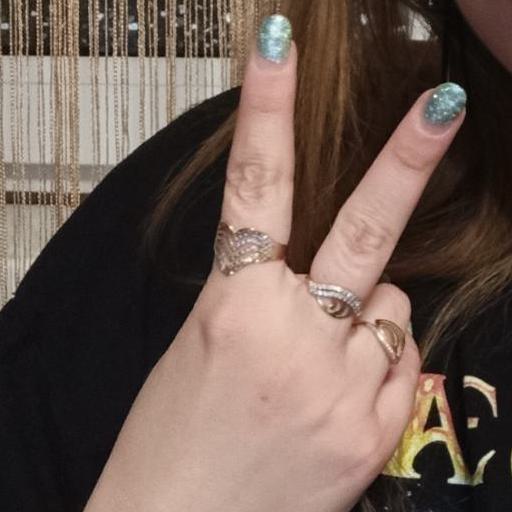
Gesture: peace_inverted